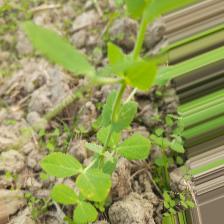
Label: Normal